Juha Ruusuvuori

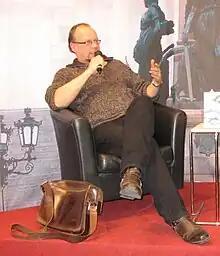
Juha Ruusuvuori

Juha Ensio Ruusuvuori (born 16 July 1957) is a Finnish freelance writer. He was born in Oulu, and graduated to Master of Arts from the university of Tampere in 1987. He has worked as photographer in the news paper Kaleva, editor in TV-news of Yleisradio and in radio news and as publication editor in Banana Press Oy.